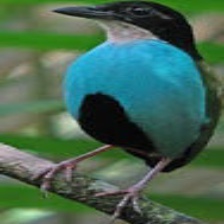
Species: AZURE BREASTED PITTA
Scientific name: PITTA STEERII